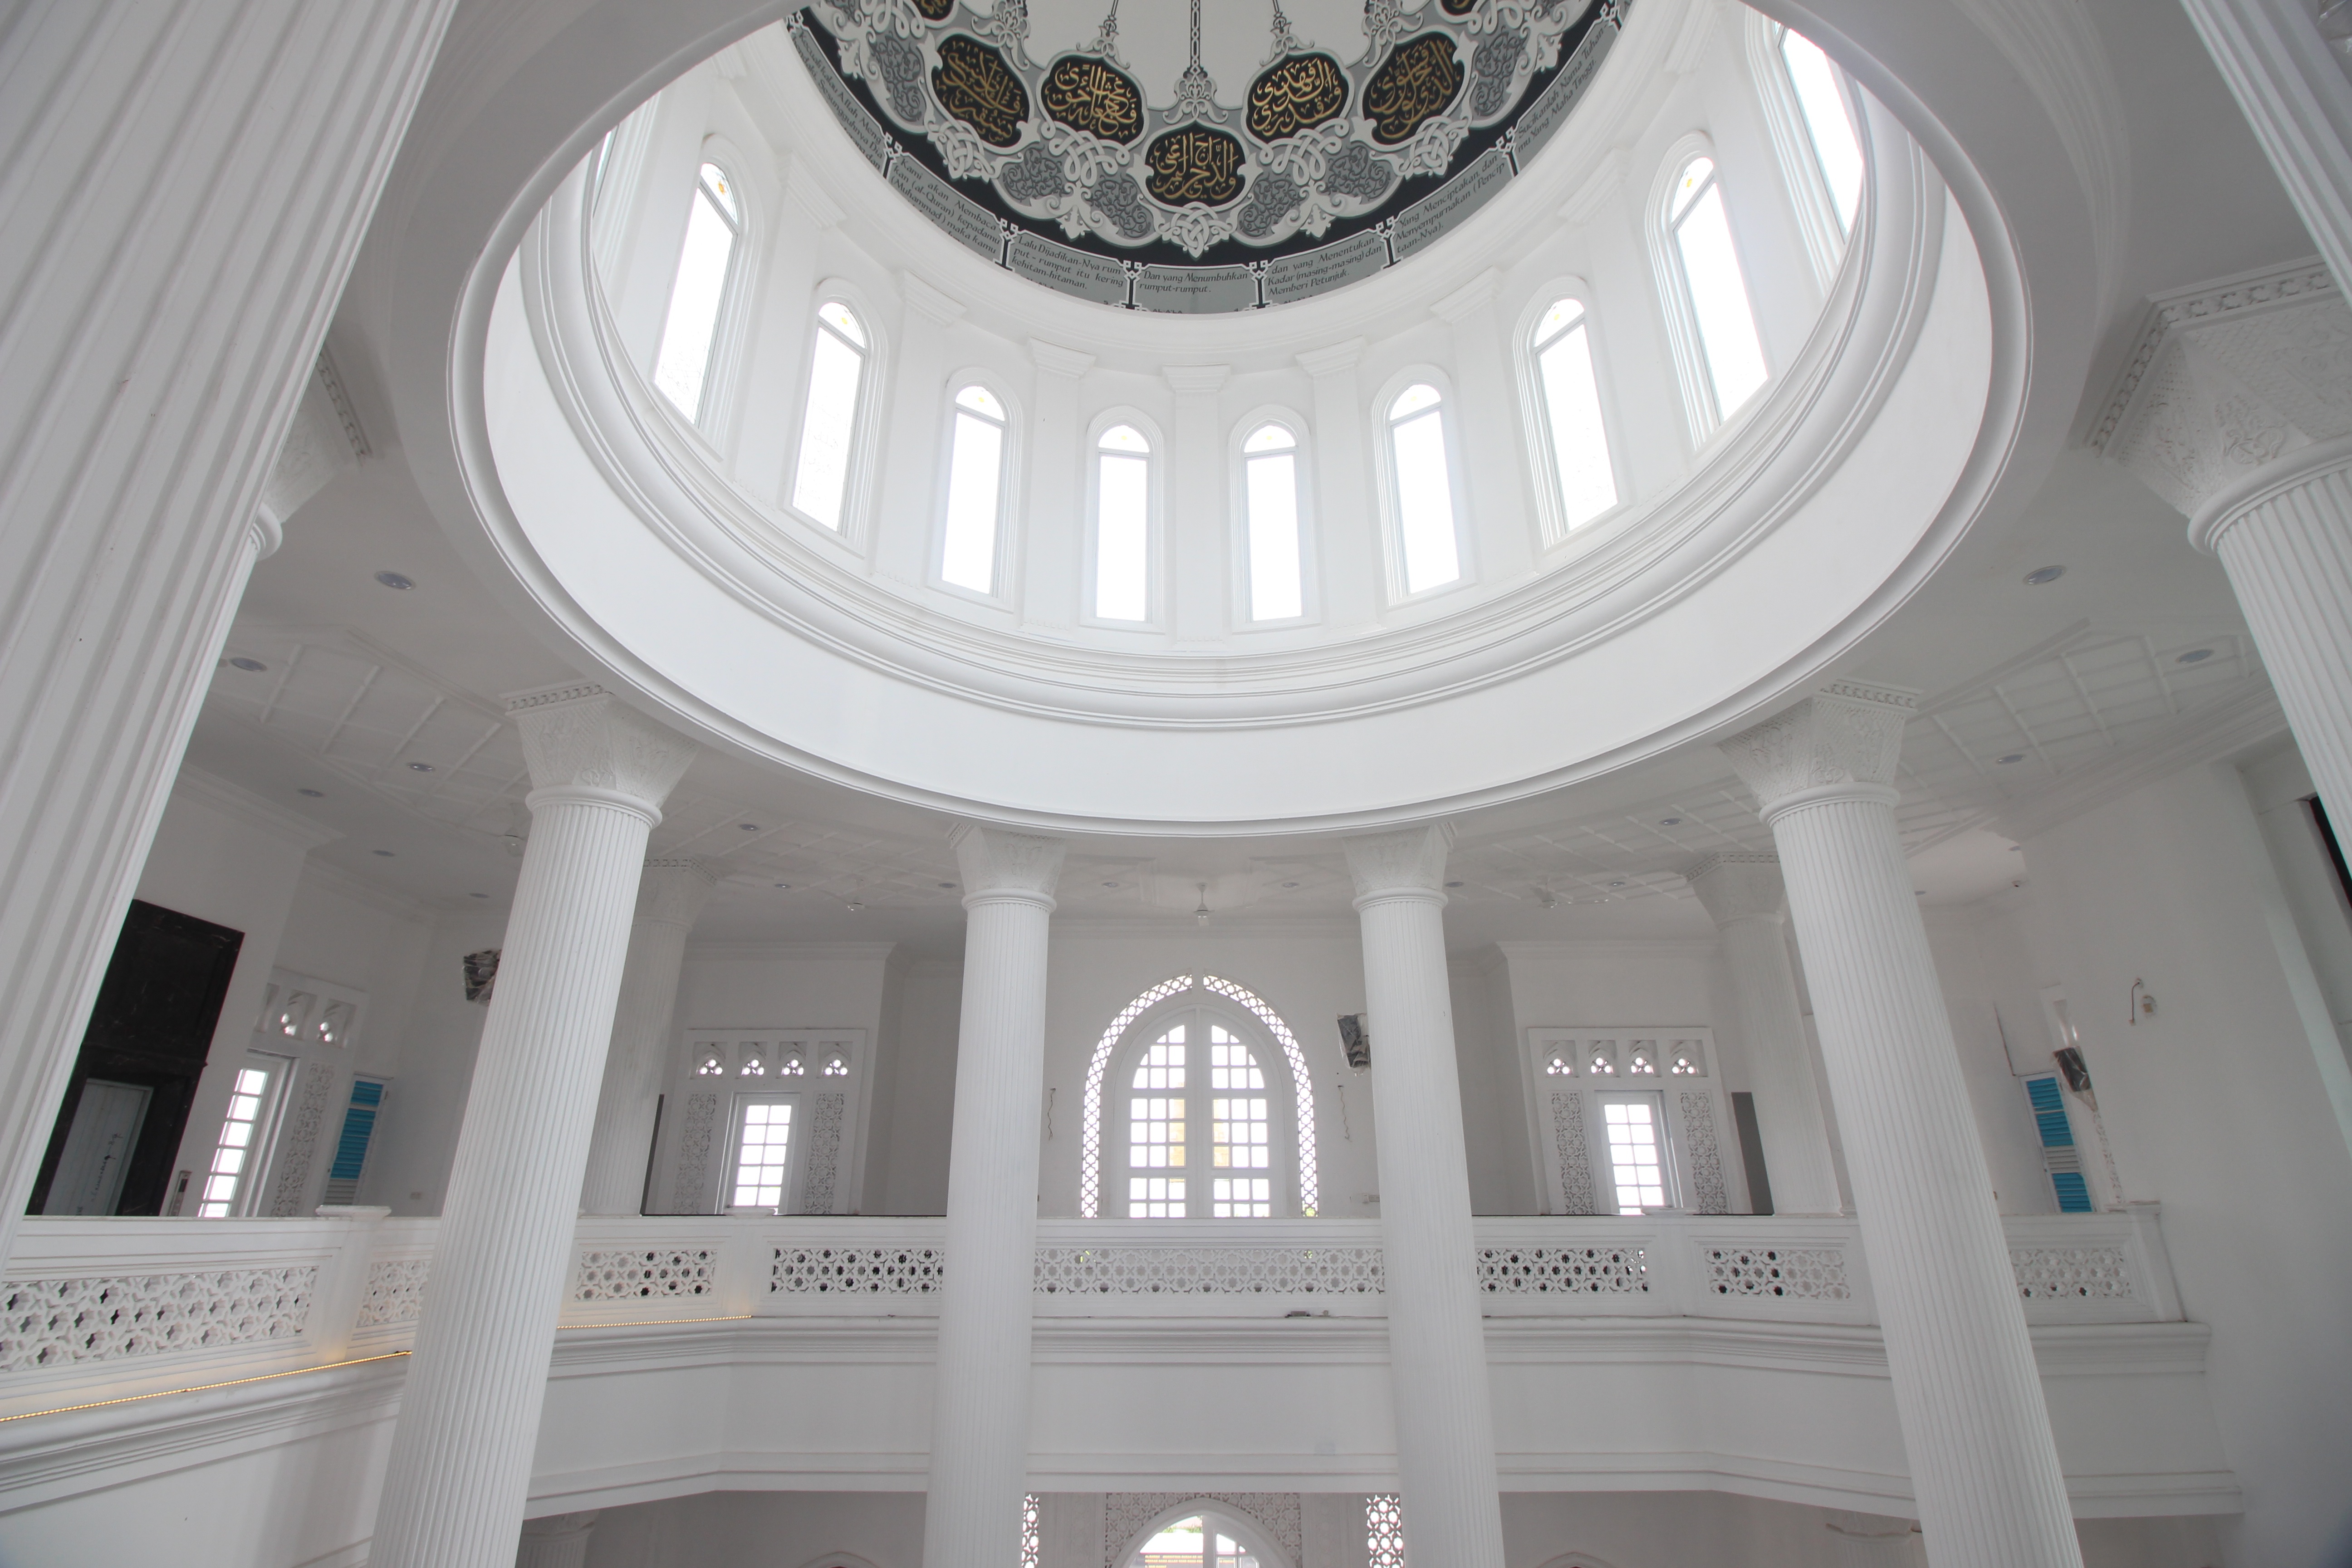
architecture, structure, white, building, ceiling, column, facade, interior design, design, symmetry, estate, daylighting